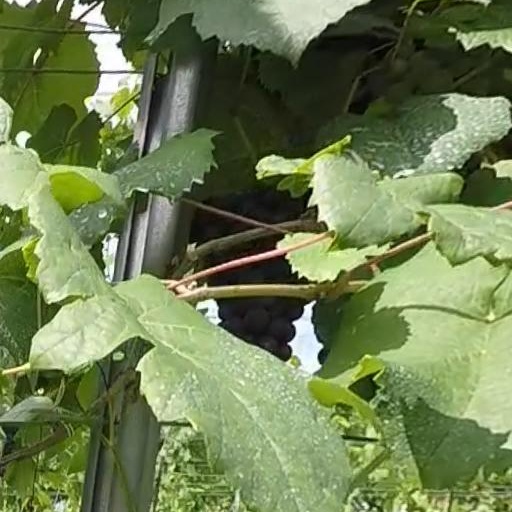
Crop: grape